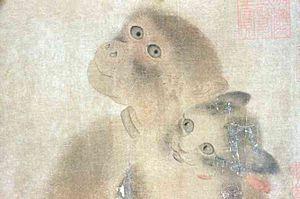
Yi Yuanji était un peintre chinois de la dynastie Song, réputé pour ses peintures réalistes d'animaux. Selon Robert van Gulik, les peintures de gibbons de Yi Yuanji sont particulièrement remarquables.